Joshua Farris

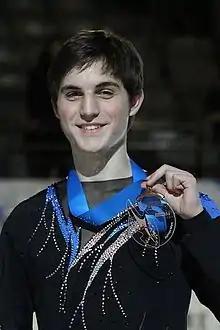
Joshua Farris in 2011

Joshua Farris (born January 6, 1995) is a retired American competitive figure skater. He is the 2015 Four Continents silver medalist, the 2013 World Junior Championship gold medalist, a two-time Junior Grand Prix Final medalist (silver in 2012, bronze in 2011), and the 2010 U.S. Championship junior silver medalist.